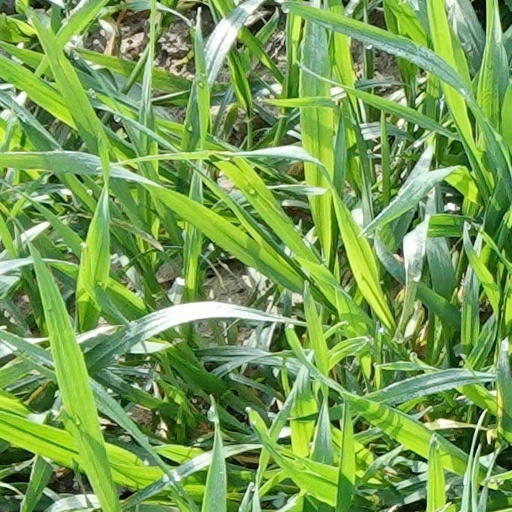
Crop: wheat